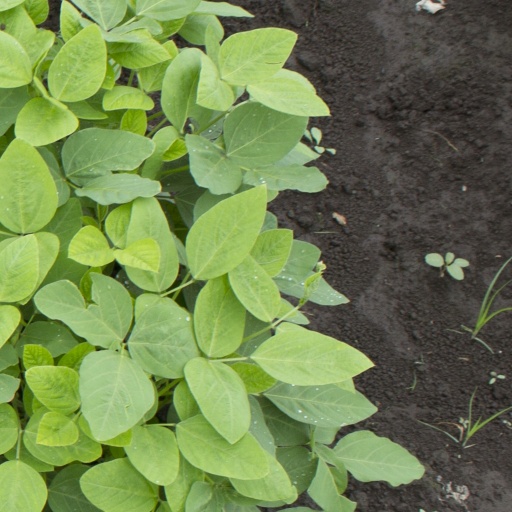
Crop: soybean